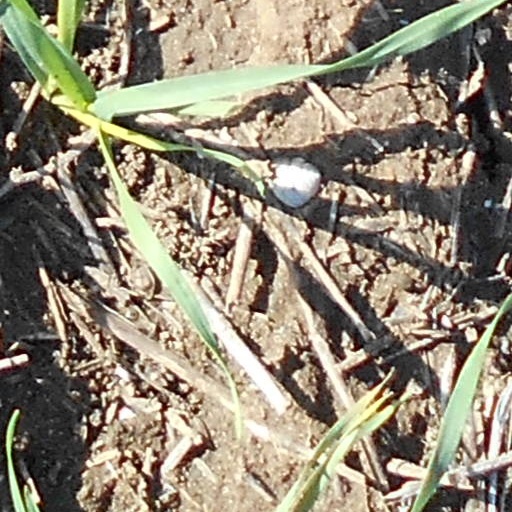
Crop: wheat